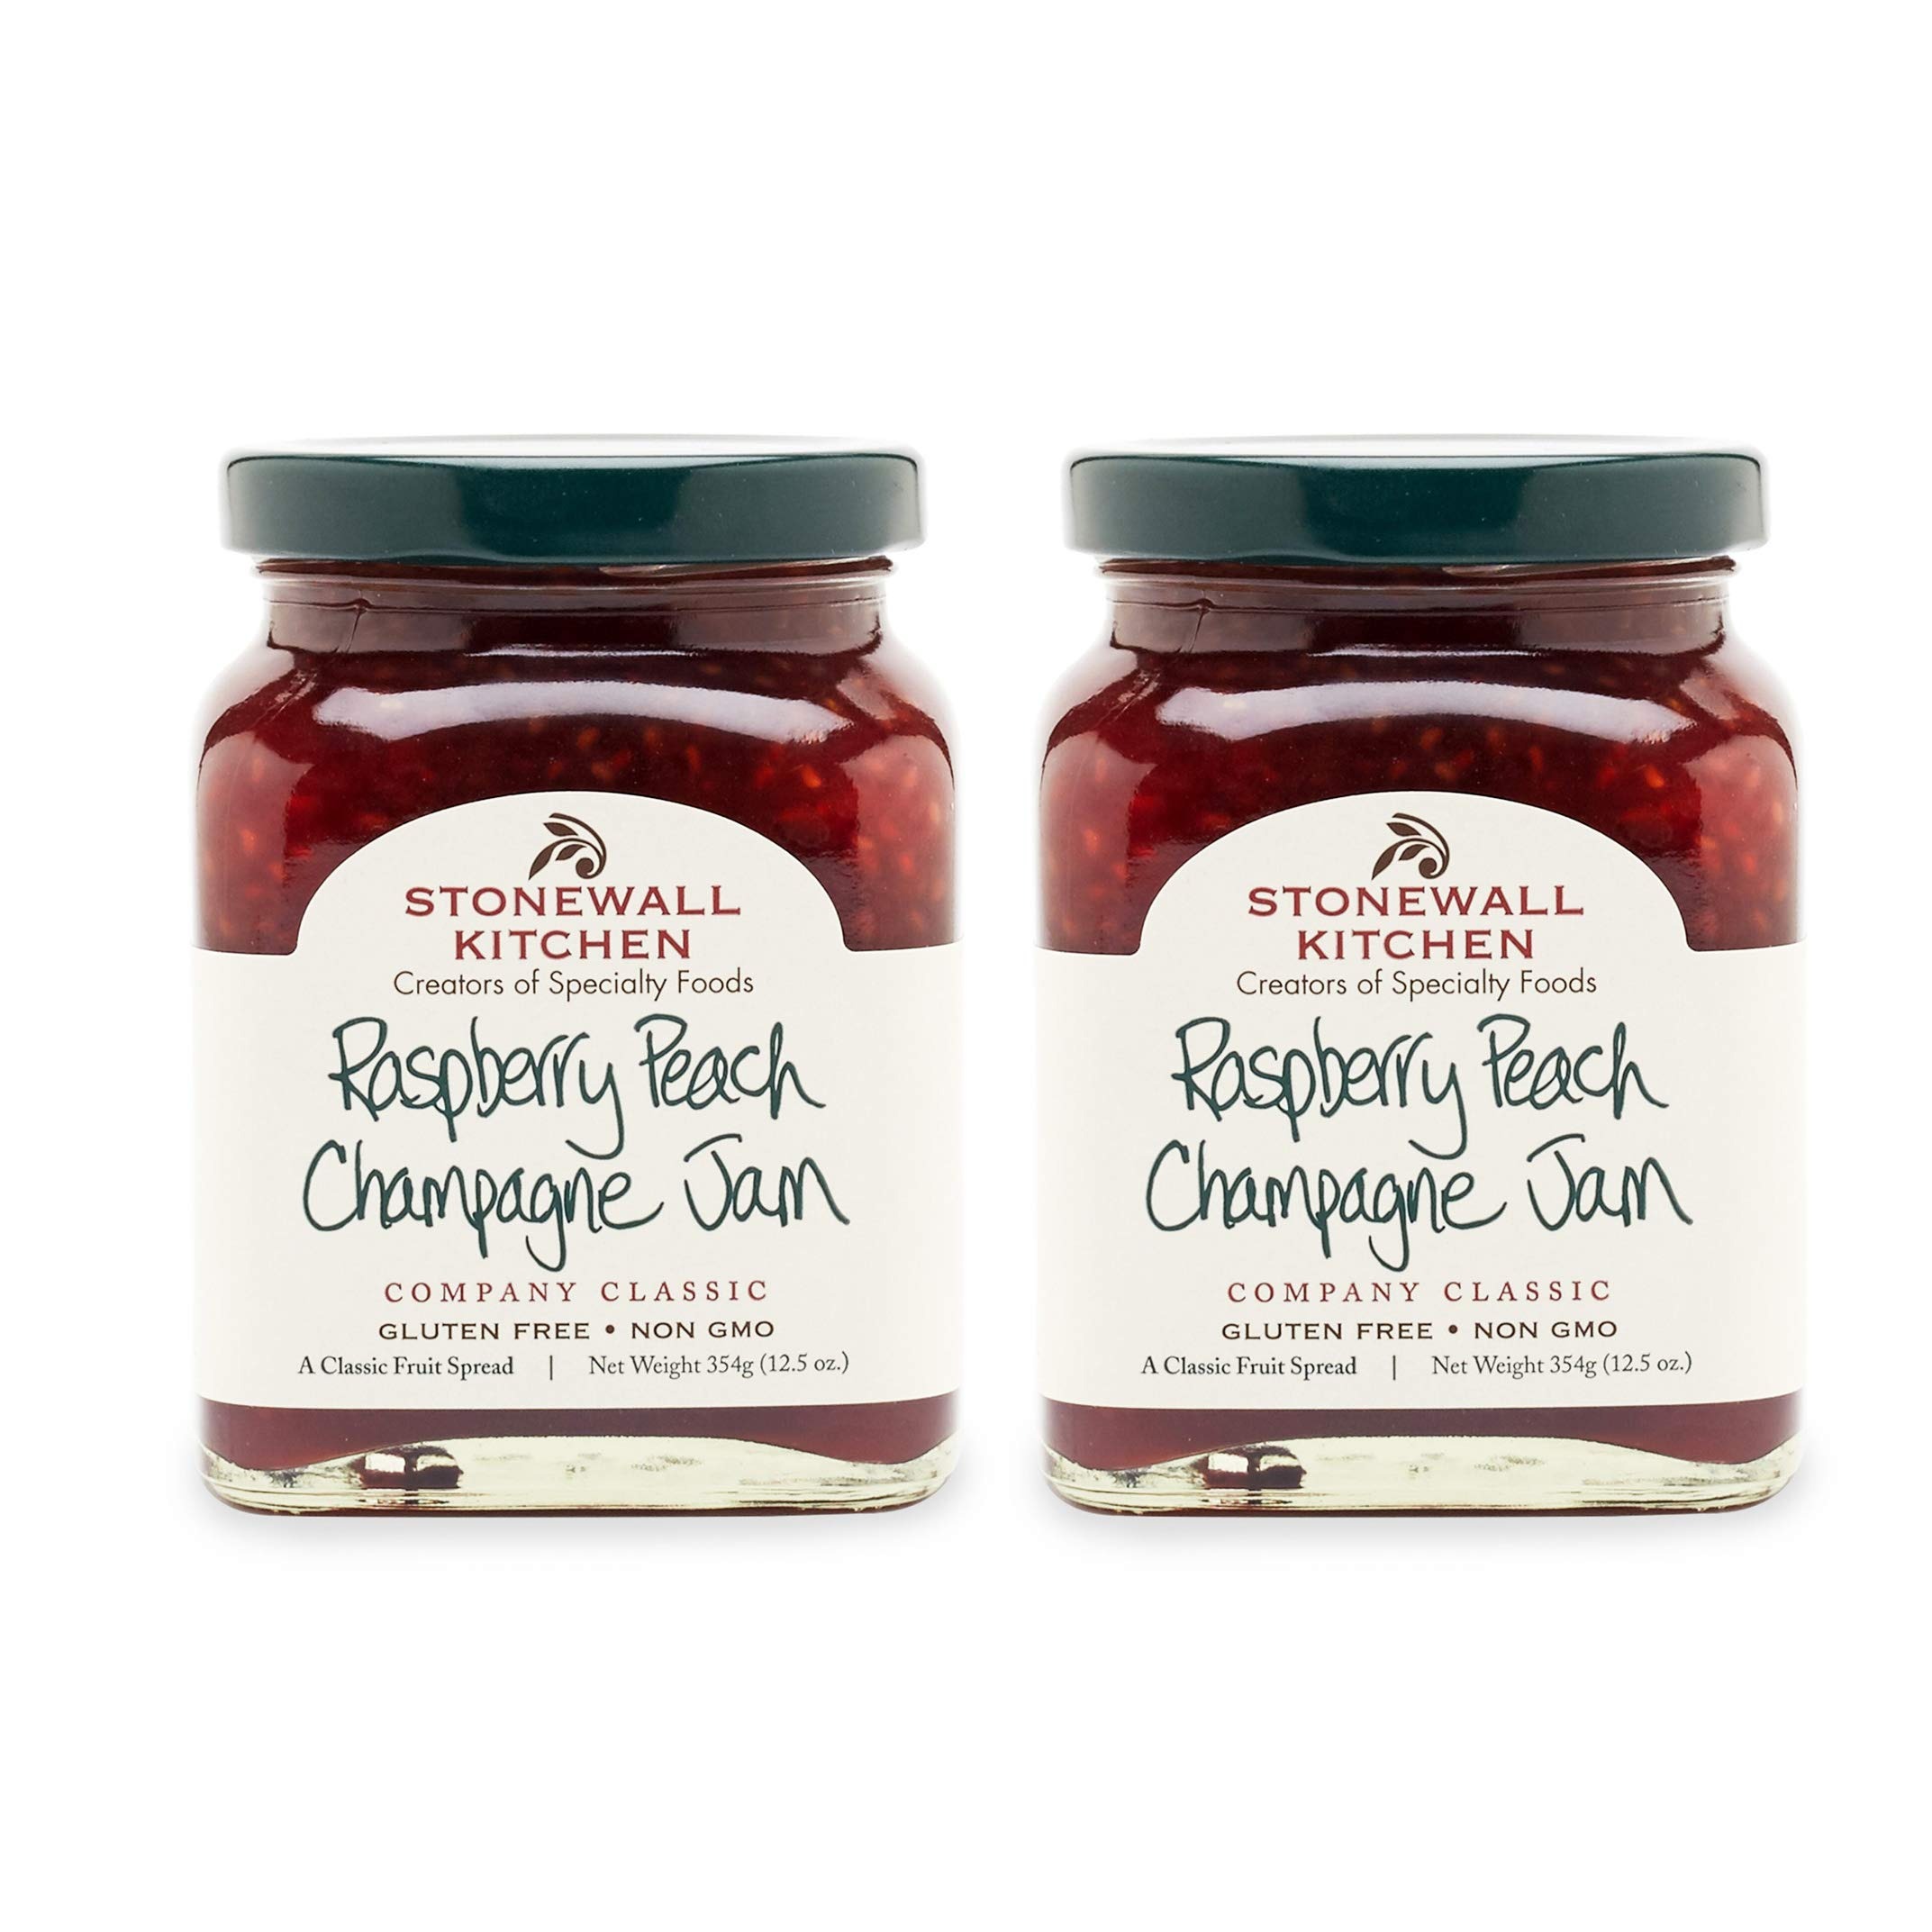
Item Name: Stonewall Kitchen Raspberry Peach Champagne Jam, 12.5 oz (Pack of 2)
Bullet Point 1: Stonewall Kitchen Raspberry Peach Champagne Jam, 12.5 oz (Pack of 2)
Bullet Point 2: A great spread for breakfast breads and pastries
Bullet Point 3: We combined sweet peaches, refreshing raspberries, and a little champagne
Bullet Point 4: This jam makes a wonderful glaze for fruit tarts when heated and brushed on the top
Bullet Point 5: It all started in 1991 at a local farmers' market with a few dozen items that we'd finished hand-labeling only hours before. Fast-forward to today and Stonewall Kitchen is now home to an ever-growing family of like-minded lifestyle brands! Expertly made with premium ingredients, our products are the result of decades spent dreaming up, testing and producing only the very best in specialty foods and fine home living.
Product Description: <b>Stonewall Kitchen Raspberry Peach Champagne Jam, 12.5 oz (Pack of 2)</b><p>We combine sweet peaches, refreshing raspberries, add a little champagne and POP! - a perfectly vibrant, sweet tasting jam to liven up your mornings. Filled to the brim with fruit and other natural ingredients, this jam adds a sophisticated twist to your table. Share it with a friend over morning coffee and enjoy your day ahead.</p><p><b>About Stonewall Kitchen</b></p><p>We got our start in 1991, selling handmade jams and jellies at local farmers’ markets, fairs and festivals. A passion for innovative recipes and flavors soon led us to expand to sauces, condiments, mustards, baking mixes, and more—all made with the same high-quality ingredients and painstaking attention to detail. Today, our products are sold in more than 6,000 locations both nationwide and internationally, and through our 10 company stores!</p>
Value: 25.0
Unit: Ounce

Price: 12.09